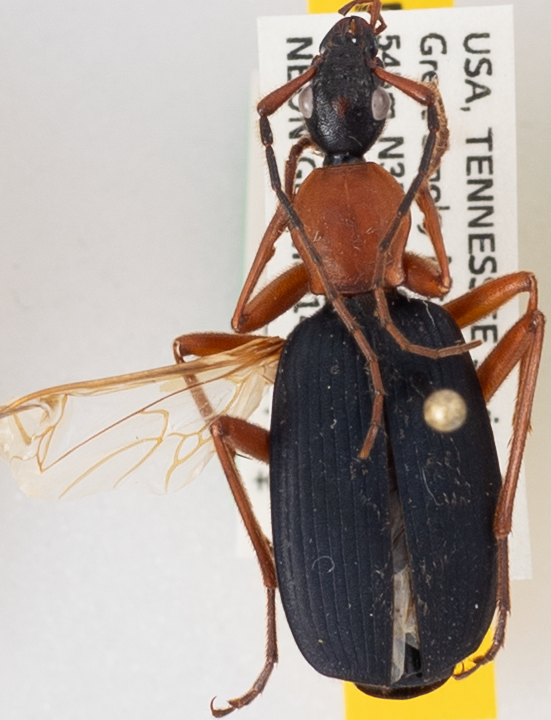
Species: Galerita bicolor
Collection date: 2020-07-07
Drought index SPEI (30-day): -0.074
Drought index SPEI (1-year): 1.77
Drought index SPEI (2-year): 2.09